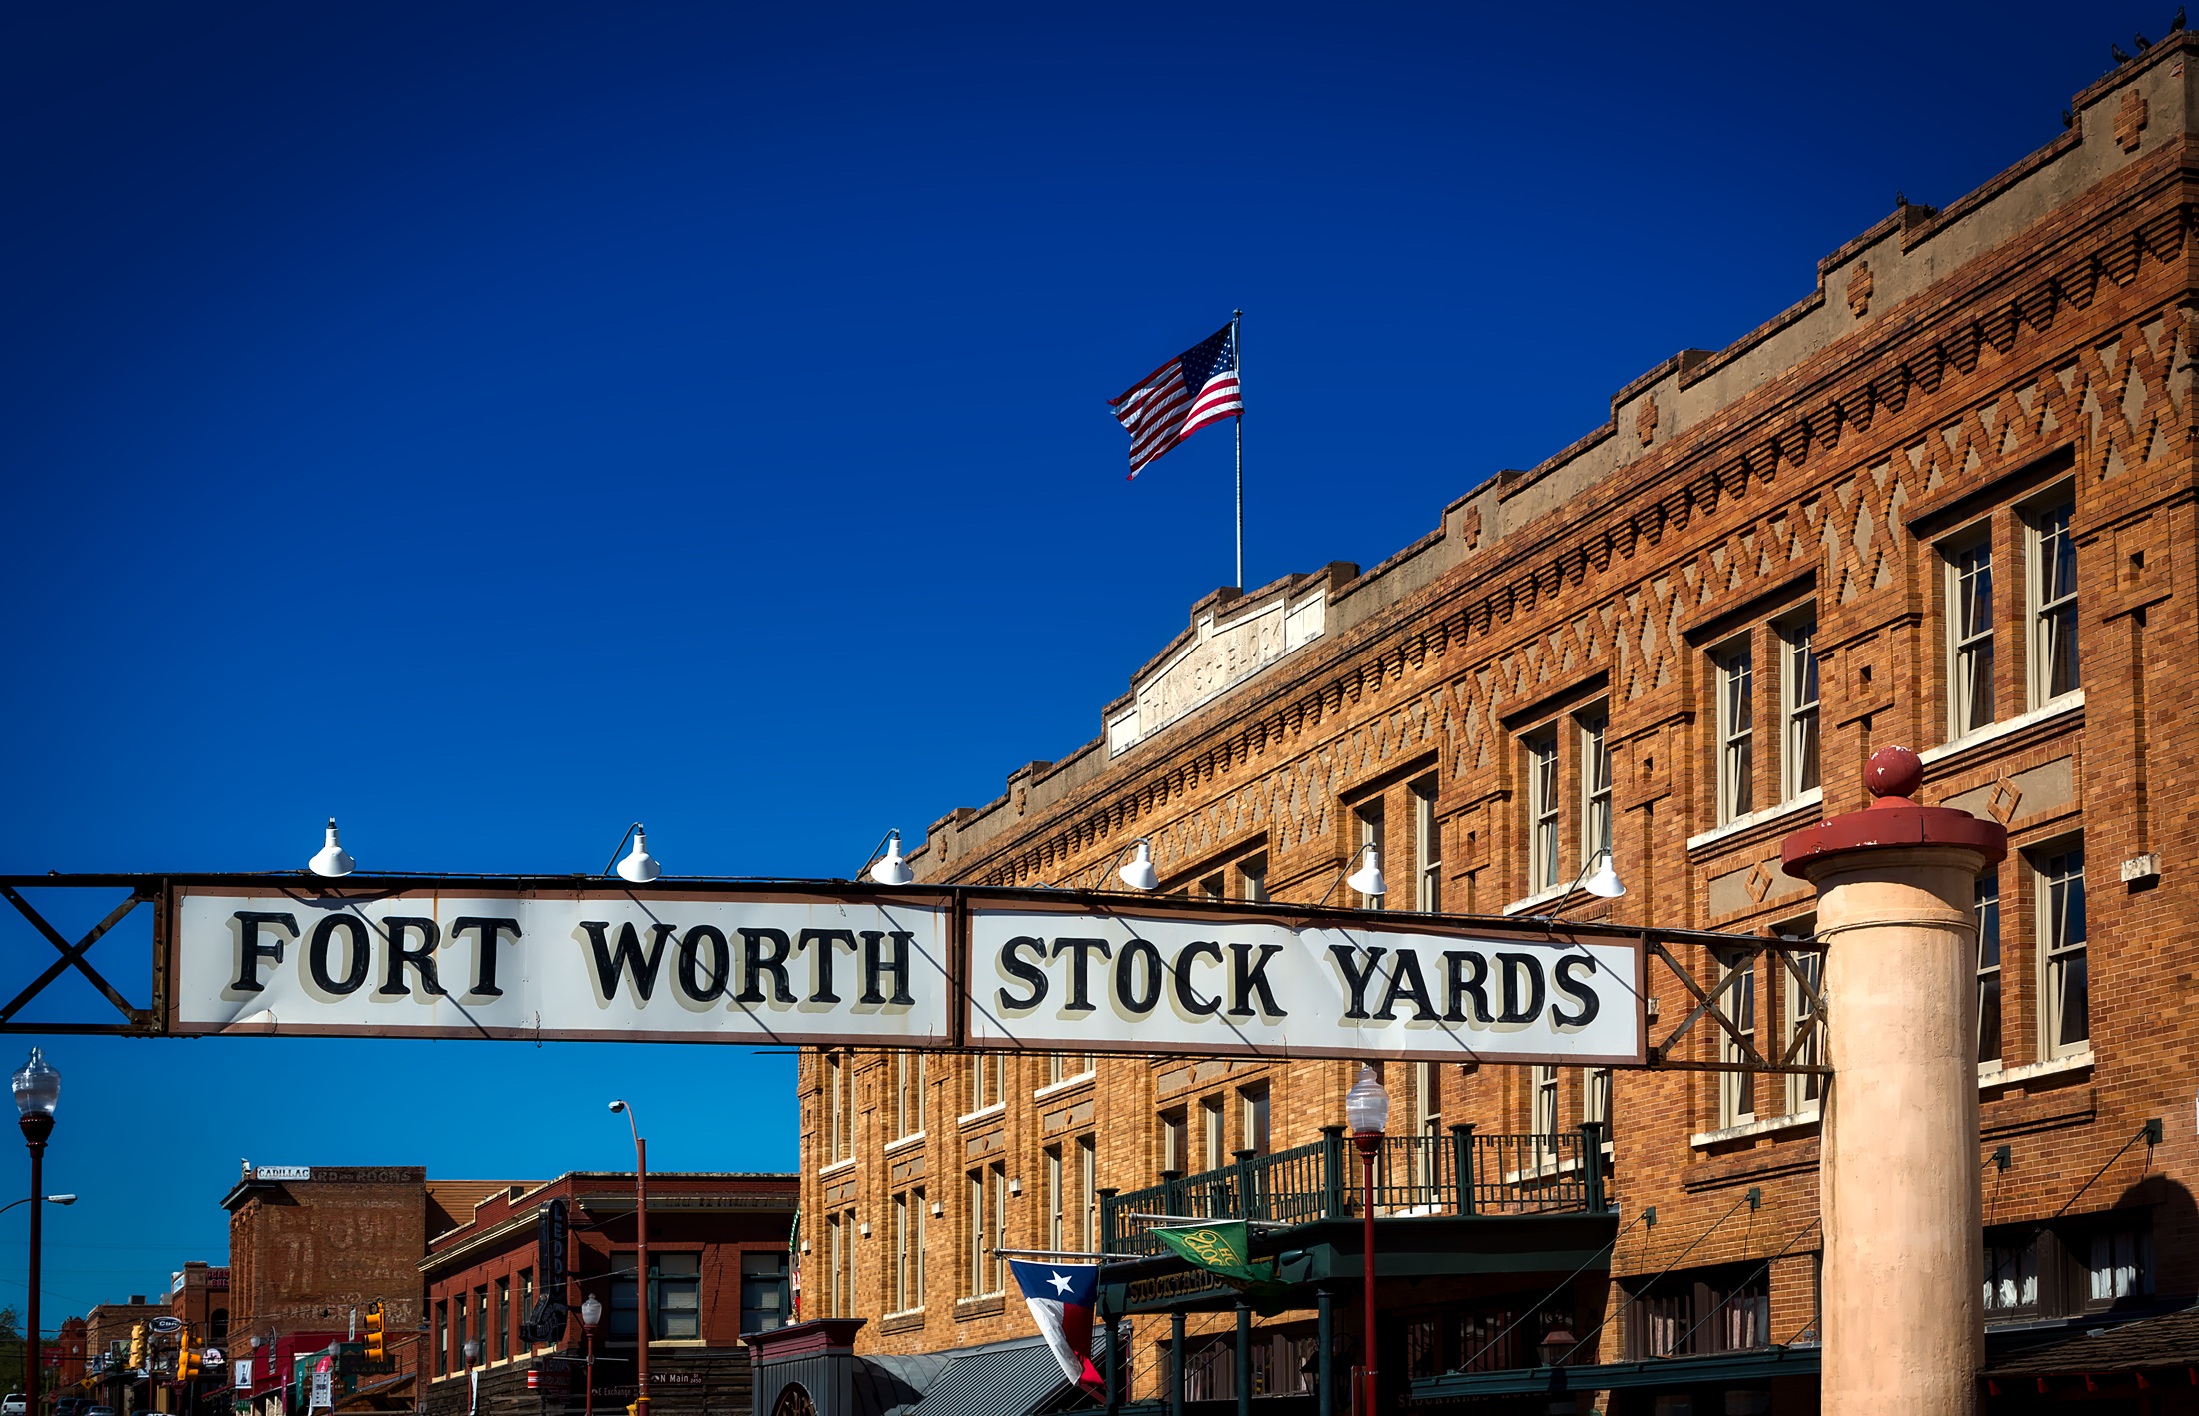
architecture, road, street, town, city, urban, cityscape, downtown, sign, evening, entrance, flag, landmark, tourism, hdr, buildings, texas, attractions, cities, neighbourhood, destinations, fort worth, stock yards, urban area, human settlement